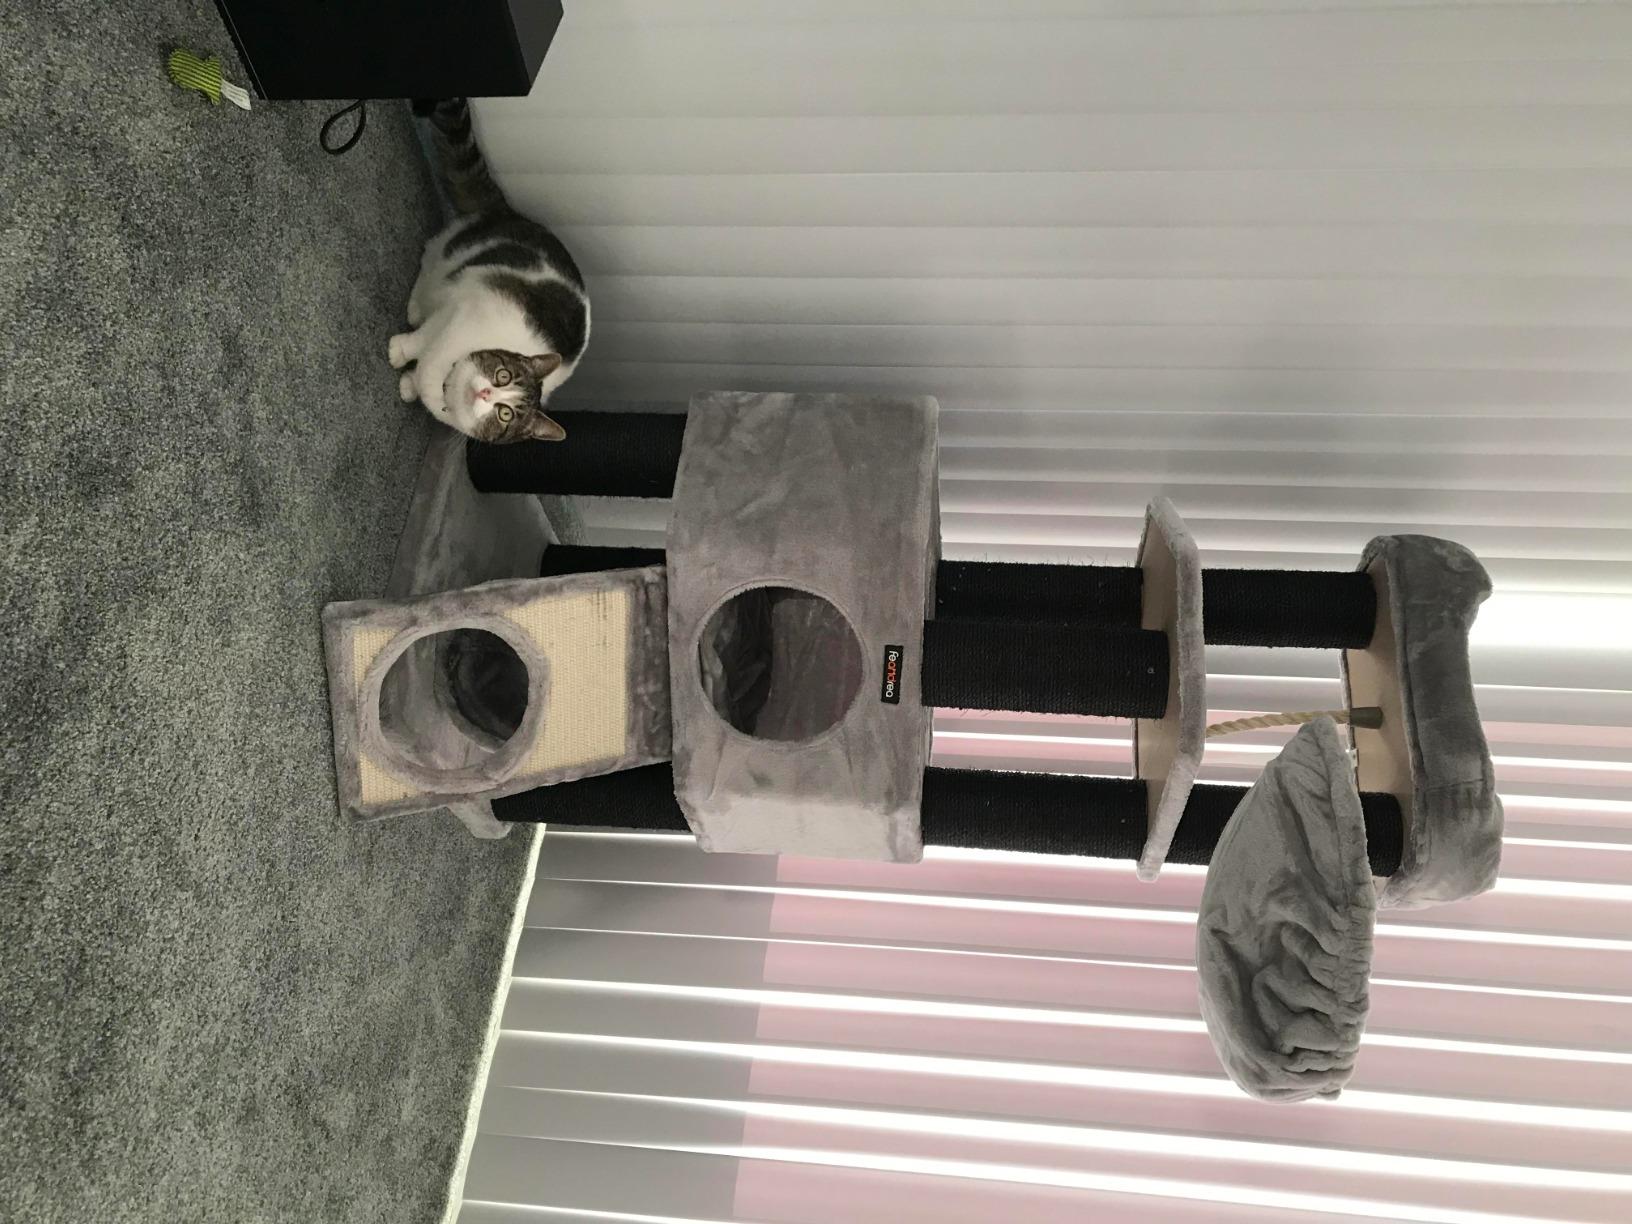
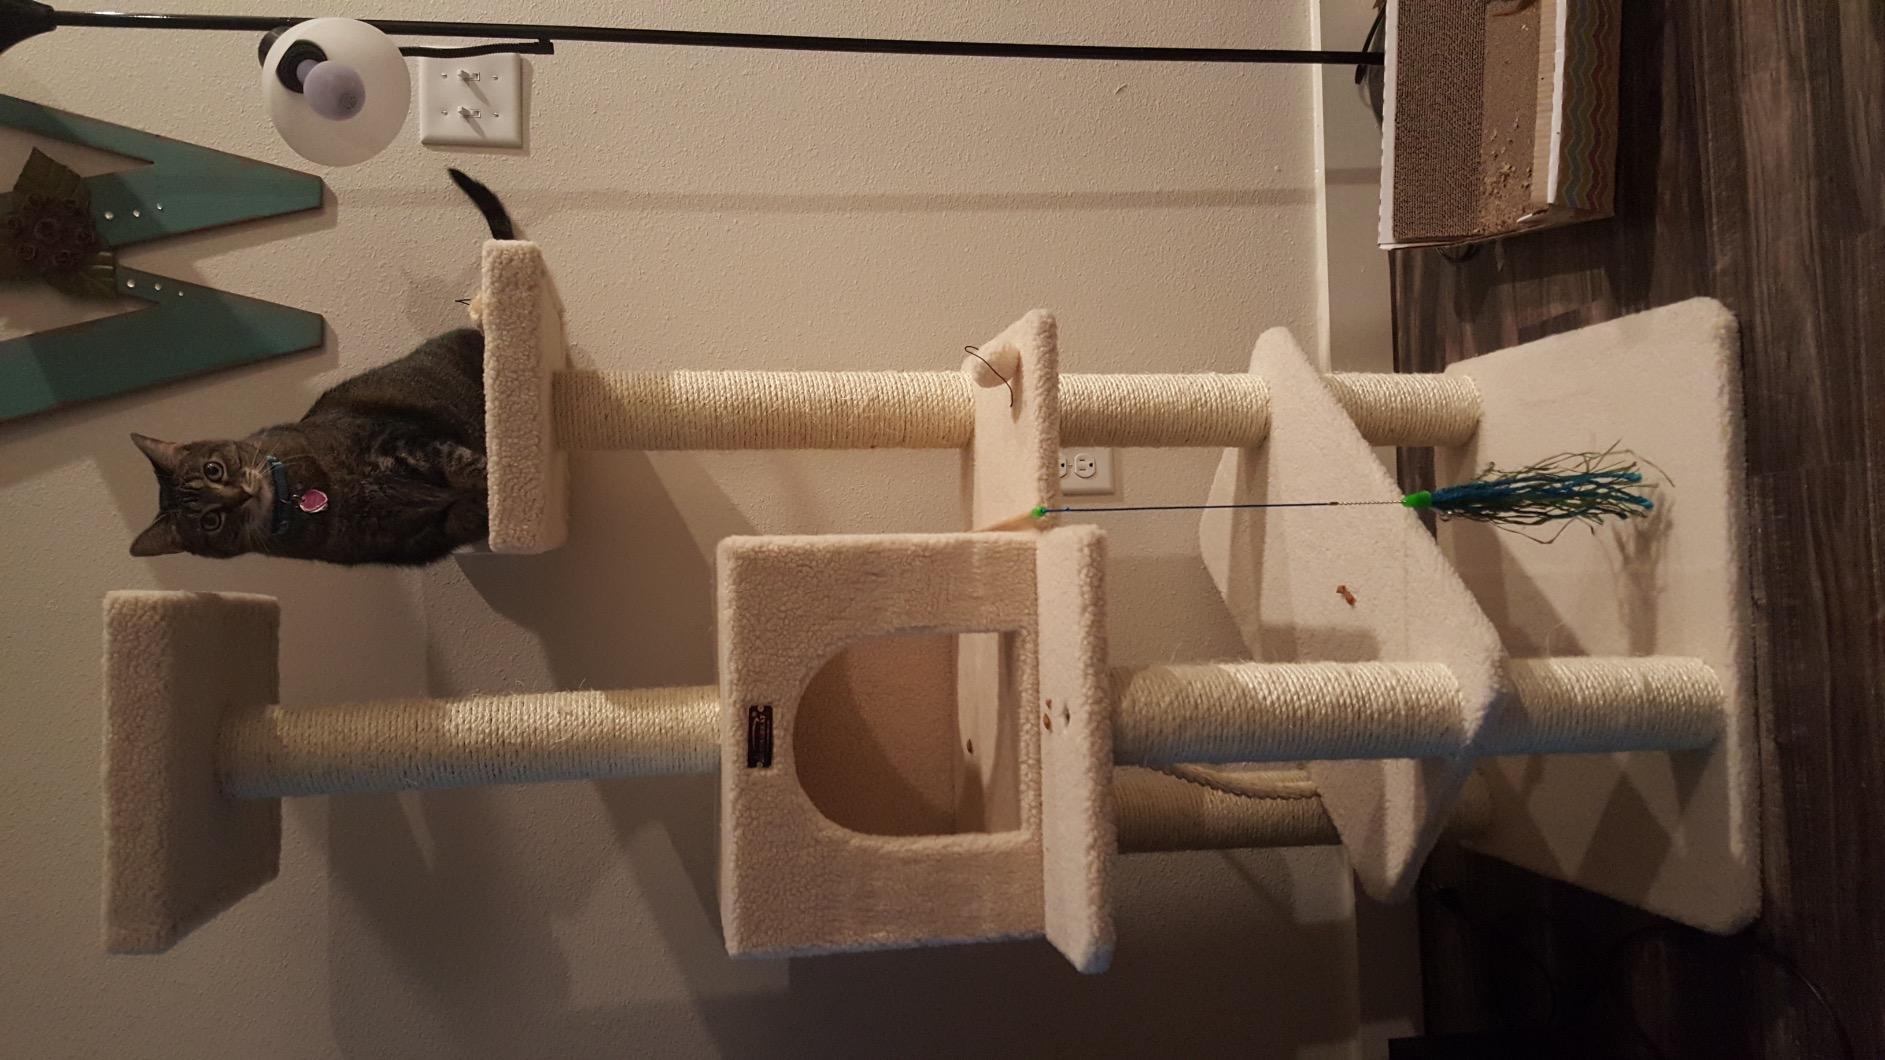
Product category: items_cat tree
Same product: no